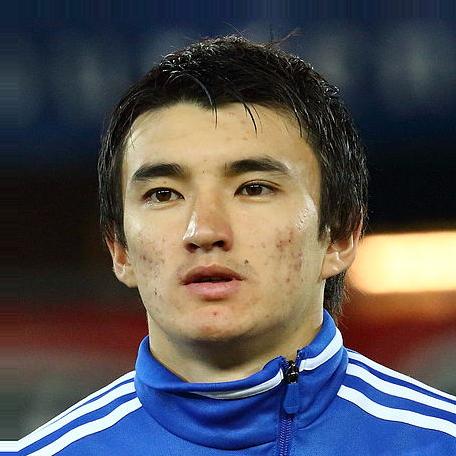
Age: 22